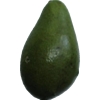
Label: green_avocado